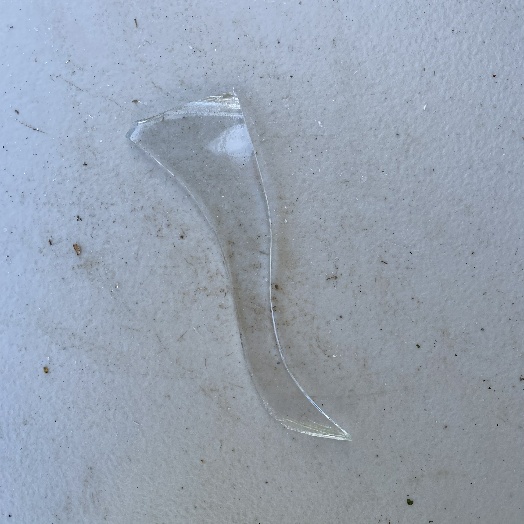
Label: Glass